Wesley United Methodist Church (Minneapolis, Minnesota)

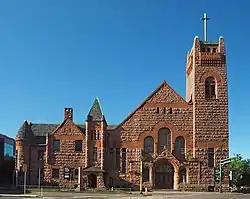
Wesley United Methodist Church from the north

The Wesley United Methodist Church (formerly the Wesley Methodist Episcopal Church) building was constructed of granite, stone, brick, and sandstone in Richardsonian Romanesque style, featuring round-arched windows and multiple towers. When built, the building was in the residential neighborhood of Loring Park at 101 Grant Street East; it was built during Minneapolis' building boom in the last decade of the 19th century. Architect Warren H. Hayes (1847–1899) was Minneapolis' leading designer of churches in the 19th century, having designed the Calvary Baptist Church, Fowler Methodist Episcopal Church, and the First Congregational Church, as well as the Central Presbyterian Church in Saint Paul. Today the location is overwhelmed by the neighboring Minneapolis Convention Center.